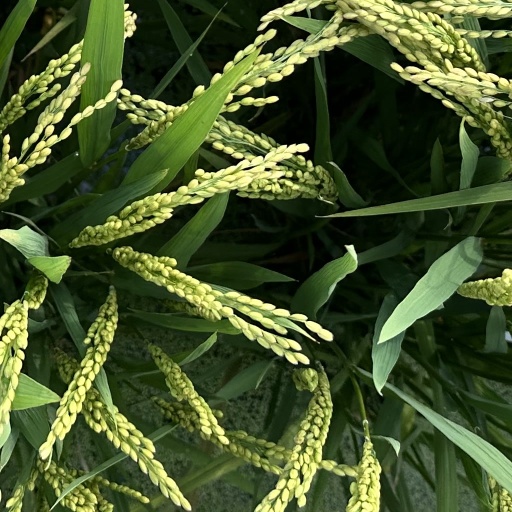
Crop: rice